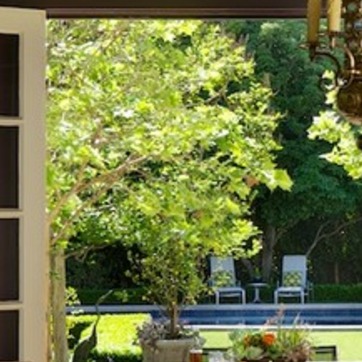
Material: foliage